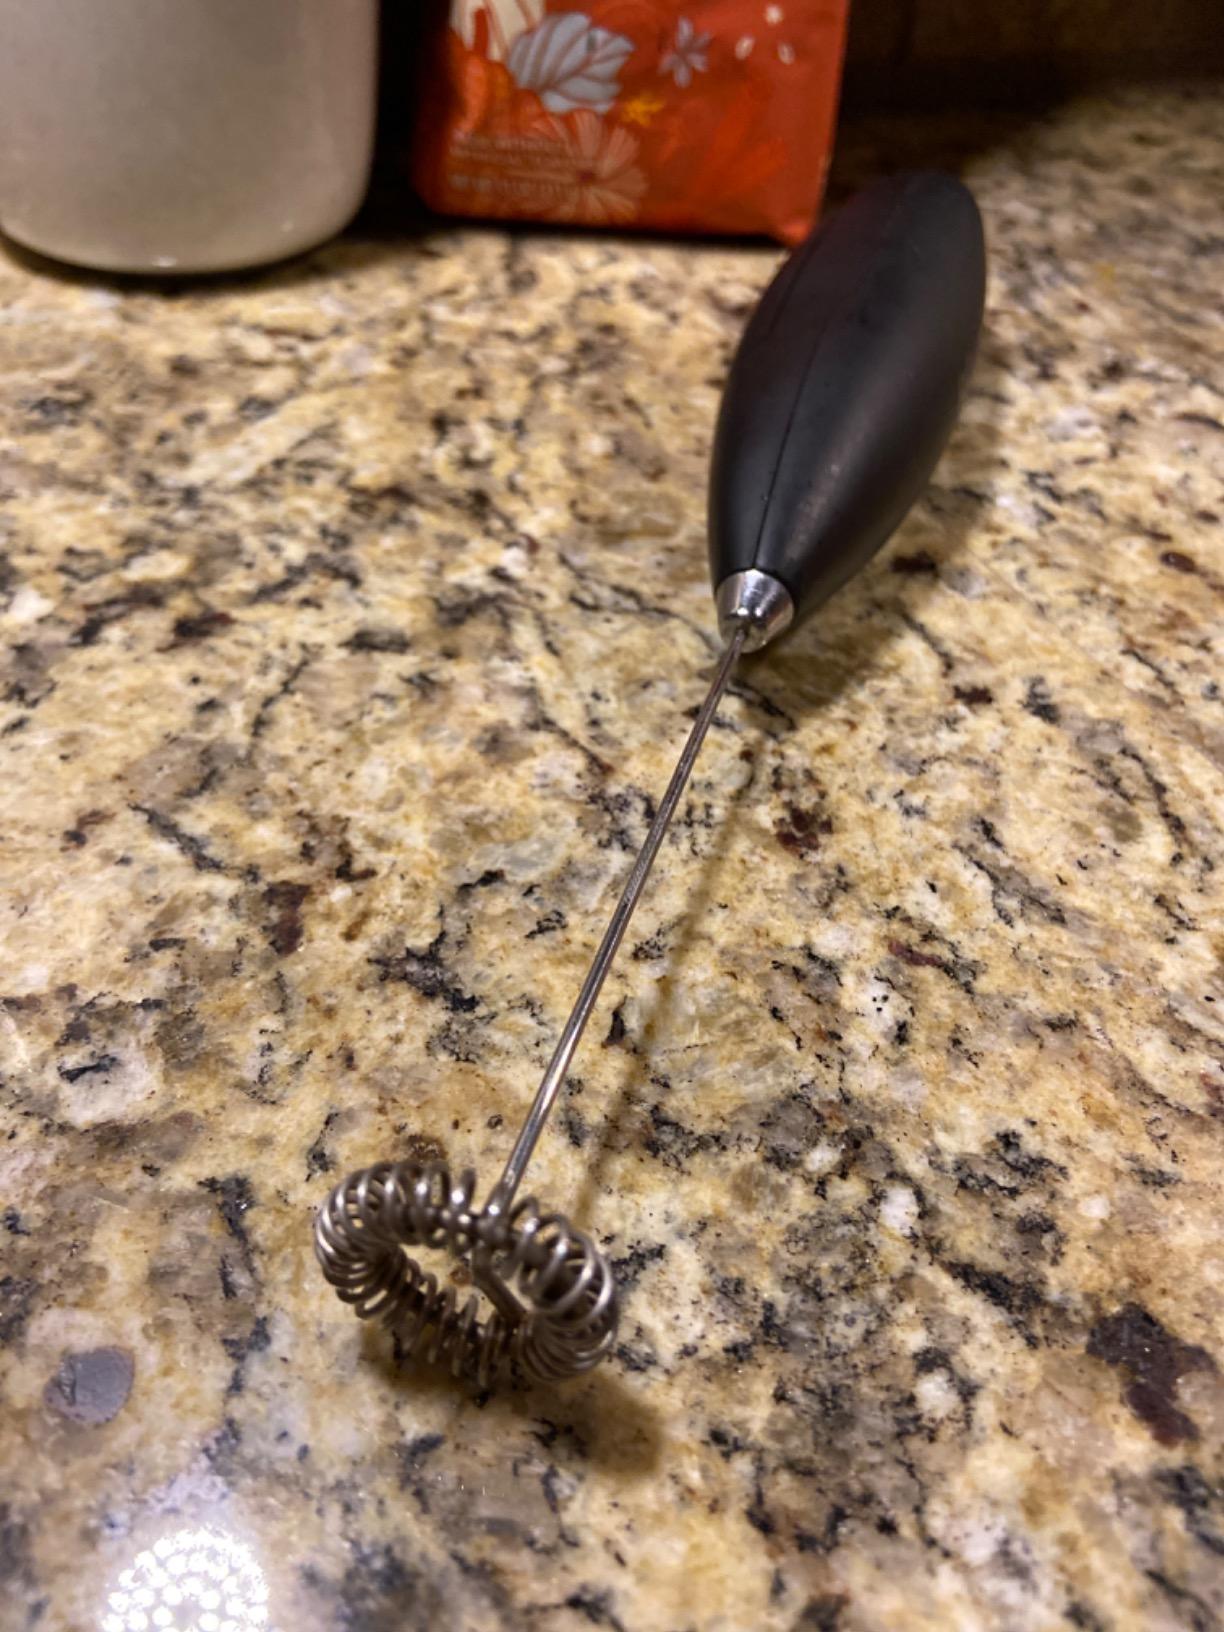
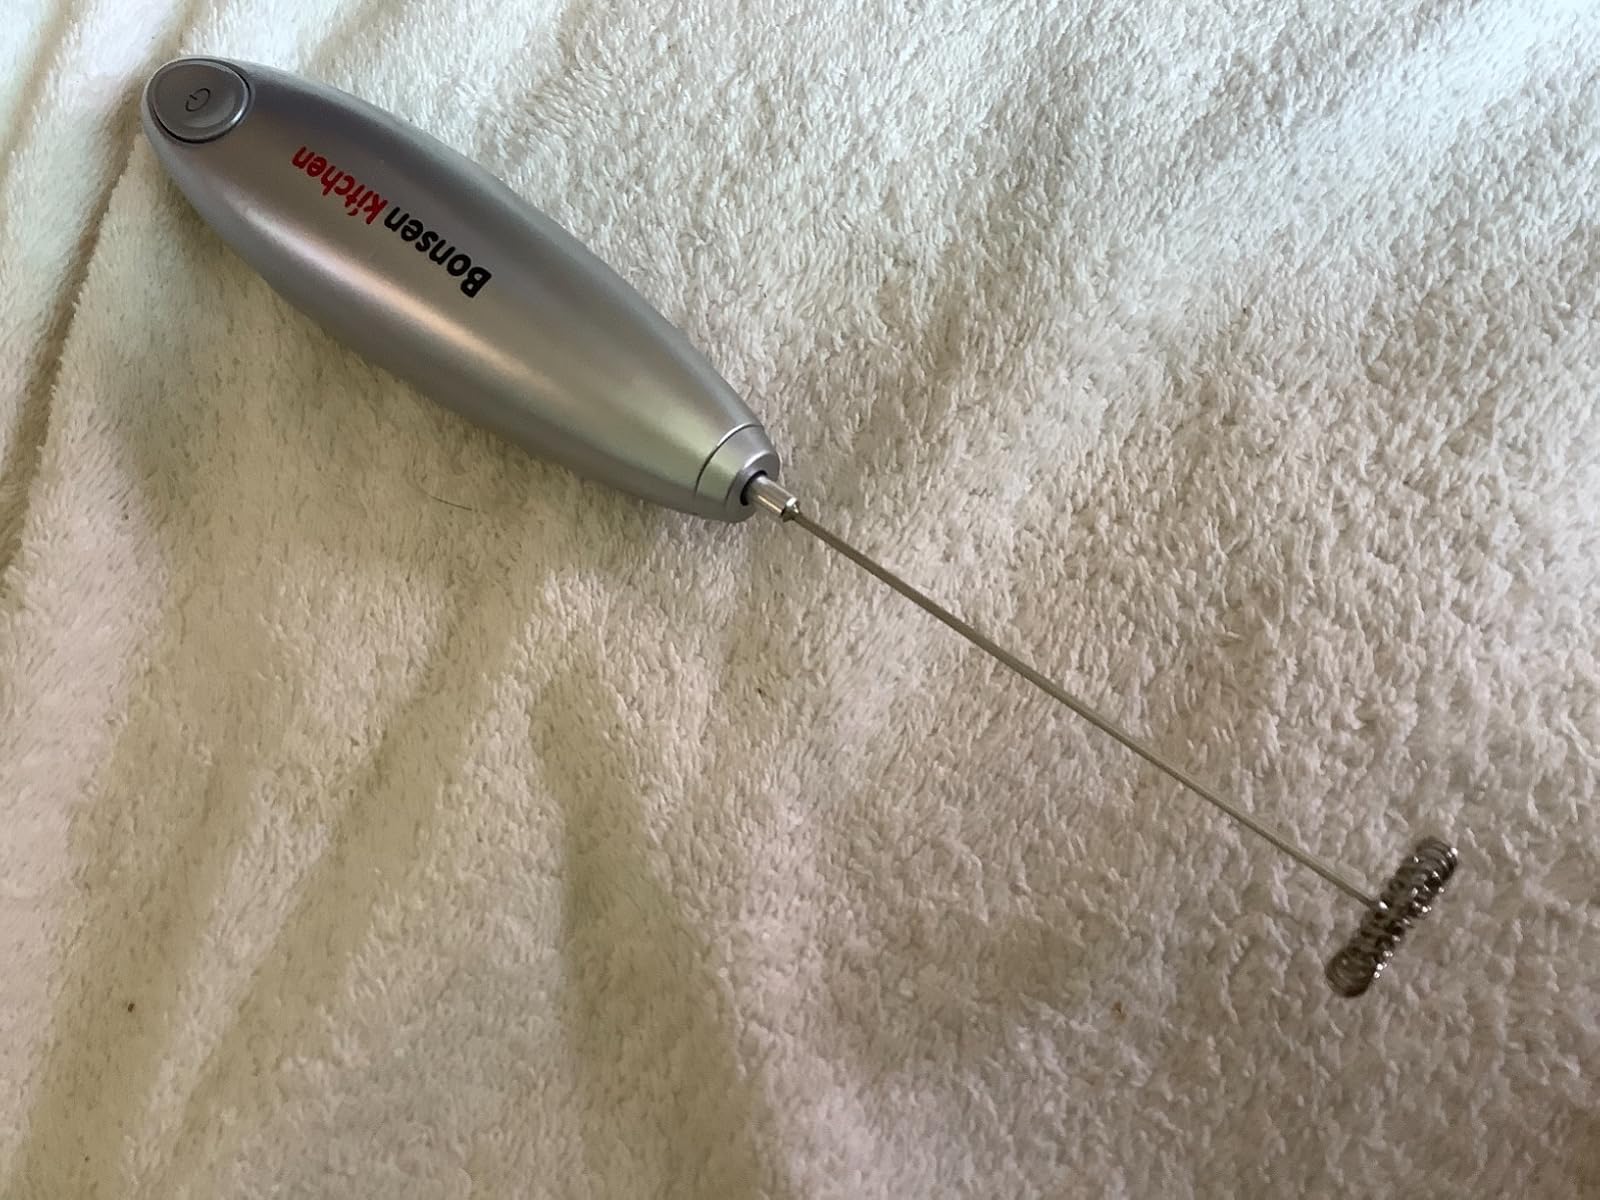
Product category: items_mixer
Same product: no